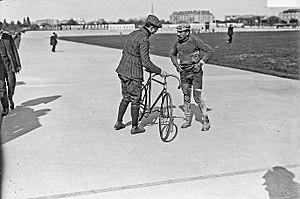
Emile Georget, 3e, descend de machine à son arrivée au Parc des Princes, le 2 mai 1909, lors de la course cycliste Bordeaux-Paris 1909
Émile Georget, né le 21 septembre 1881 à Bossay-sur-Claise et mort le 16 octobre 1960 à Châtellerault, est un cycliste français. Il est le frère cadet de Léon Georget et l'oncle de Pierre Georget, tous deux également cyclistes.
Le Parc des Princes est un stade situé au sud-ouest de la ville de Paris, dans le 16ᵉ arrondissement depuis 1897 et sur le périphérique parisien dans sa configuration actuelle, depuis 1971 près de la commune de Boulogne-Billancourt. Constituant le plus important stade français de 1972 à 1998, il est actuellement le cinquième plus grand stade français, mais toujours l'un des plus anciens et des plus connus de la région parisienne.